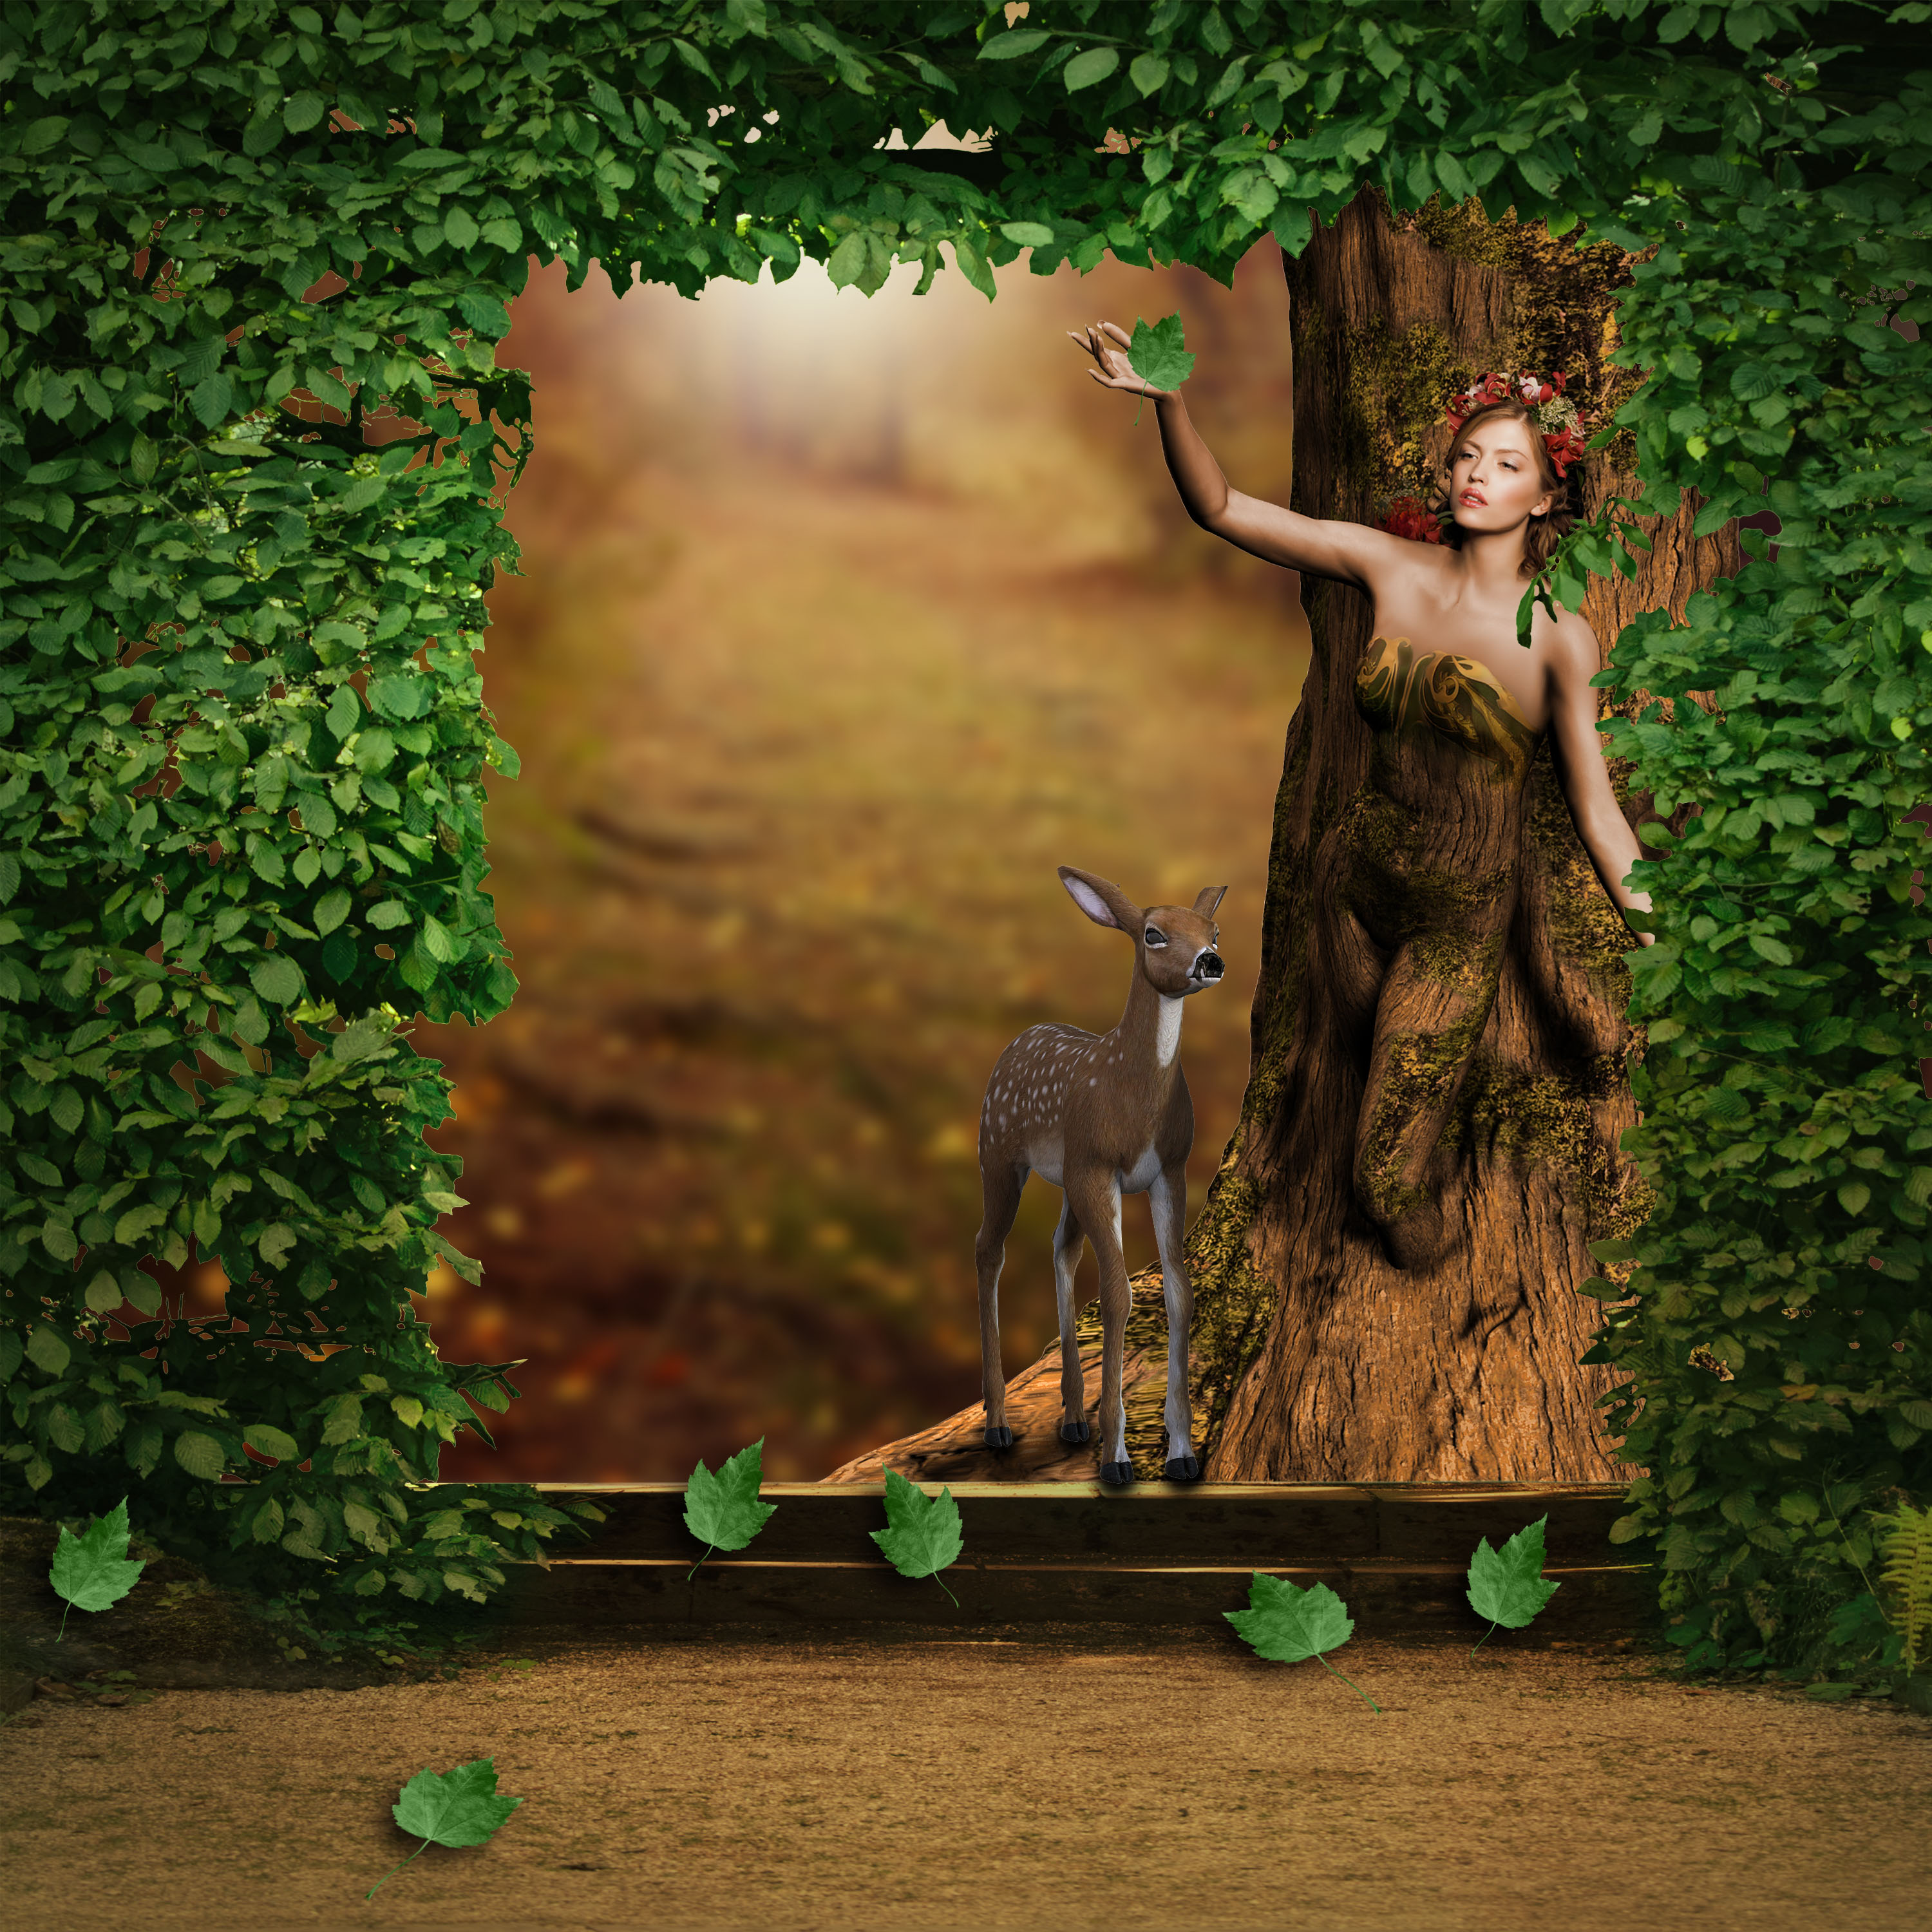
fantasy, composition, fairy tale, story, magic, illusion, green, nature, tree, grass, plant, jungle, woodland, wildlife, statue, garden, forest, branch, shrub